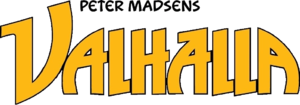
Jakob Stegelmann / Karriere / Begyndende karriere (1980'erne)
Tegnefilmen Valhalla er baseret på tegneserien af samme navn, og Stegelmann var blandt initiativtagerne til filmen.
Jakob Krøyer Stegelmann er en dansk forfatter, foredragsholder, redaktør, filmanmelder og tv-vært. Han er nok mest kendt for tv-programmet Troldspejlet, som han har været vært på siden begyndelsen i 1989. Han var ligeledes vært på filmmagasinet Planet X, der beskæftigede sig med gamle B-film og blev sendt 2005-2006.